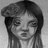
Emotion: sad